The Great Gig in the Sky

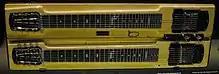
Fender 'Duo 1000' double-neck steel guitar (1962), purchased in Seattle in October 1970 by David Gilmour, and used on 'Great Gig in the Sky'; displayed at the "" exhibition

The song began as a chord progression created by keyboard player Richard Wright, which was known in its early stages as "The Mortality Sequence" or "The Religion Song".